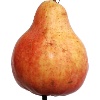
Label: Pear Red 1